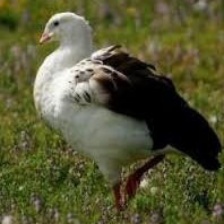
Species: ANDEAN GOOSE
Scientific name: CHLOEPHAGA MELANOPTERA
ImageNet parent category: goose